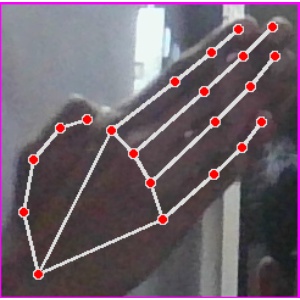
अक्षर: घ